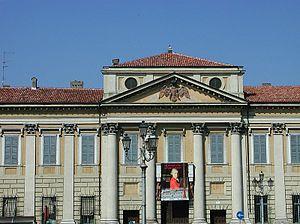
Le palazzo d'Arco est un palais situé dans la ville de Mantoue en Lombardie. Résidence aristocratique de la famille D'Arco, originaire de Trente, il fut construit à Mantoue à partir de 1784 par l'architecte Antonio Colonna.